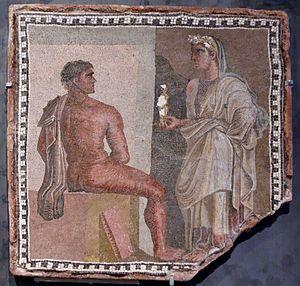
Mosaïque représentant Oreste et Iphigénie. Pierre sur terre cuite, œuvre romaine, IIe et IIIe siècle ap. J.-C.
Dans la mythologie grecque, Iphigénie [en grec ancien Ἰφιγένεια / Iphigéneia, composé de l'adverbe ἶφι, et de γένος ], ou Iphianassa chez Homère, est la fille d'Agamemnon et de Clytemnestre, et la sœur d'Oreste, d'Électre et de Chrysothémis, donc soumise au joug de la malédiction des Atrides. Selon une autre légende, elle serait la fille de Thésée et d'Hélène confiée par sa mère à Clytemnestre pour paraître vierge à son mari, Ménélas.